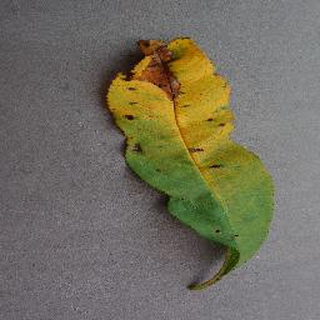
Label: peach_bacterial_spot